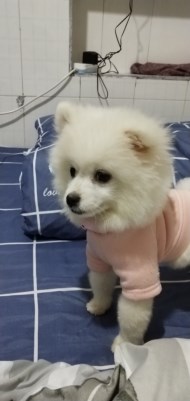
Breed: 1936-n000005-Pomeranian